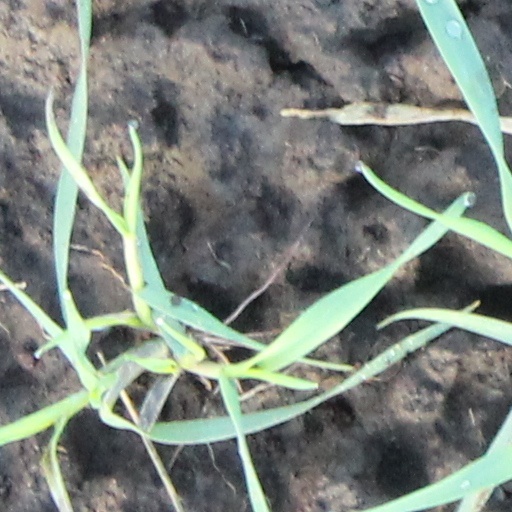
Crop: wheat